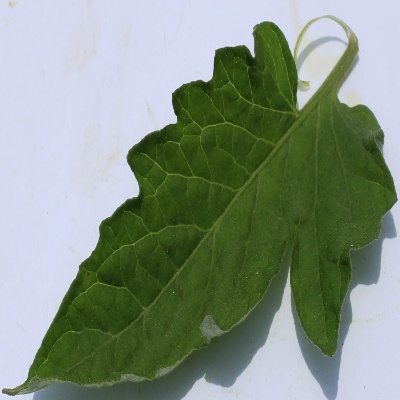
Crop: Tomato
Condition: healthy